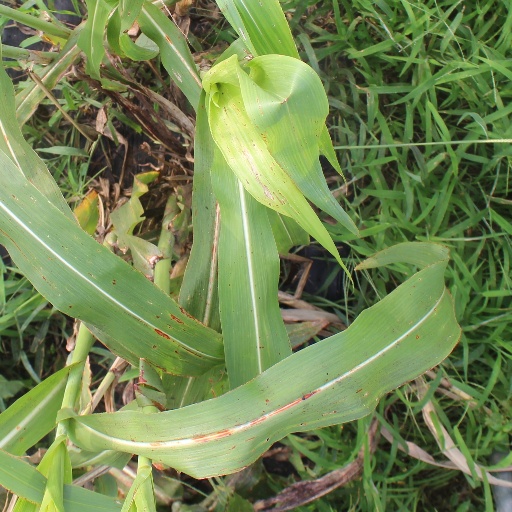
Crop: sorghum